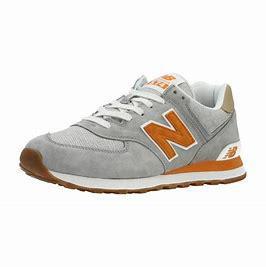
Brand: New
Model: Balance ML574